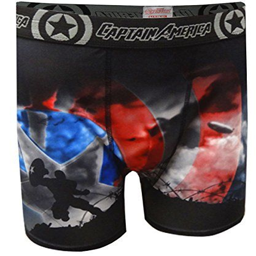
medium want additional info ? click on the image .